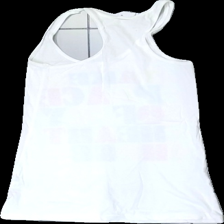
View: back
Type: Tank top
Category: Ladies
Brand: Gina Tricot
Colors: White, Multicolor
Material: 100% cott
Pattern: Other
Cut: C-collar, Regular
Size: XS
Stains: Minor
Damage: Stains across the front
Damage location: middle center
Price range: <50
Recommended usage: Recycle
Description: White tank top with colorful text on front from Gina Tricot, size XS. Poor condition.